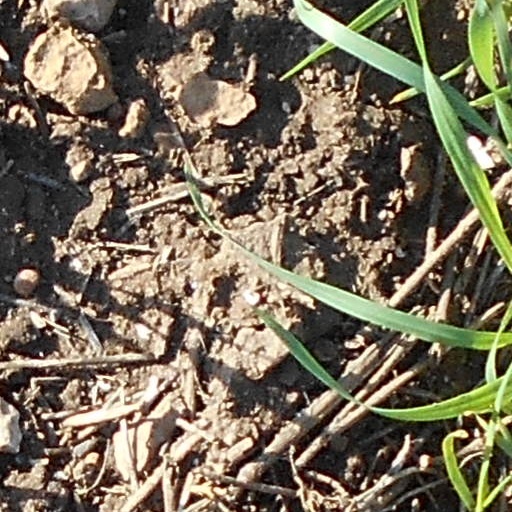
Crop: wheat